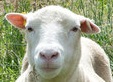
Label: no pain